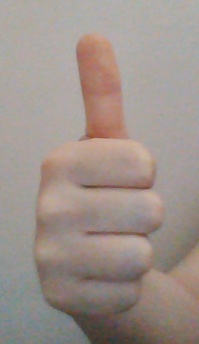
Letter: aleff